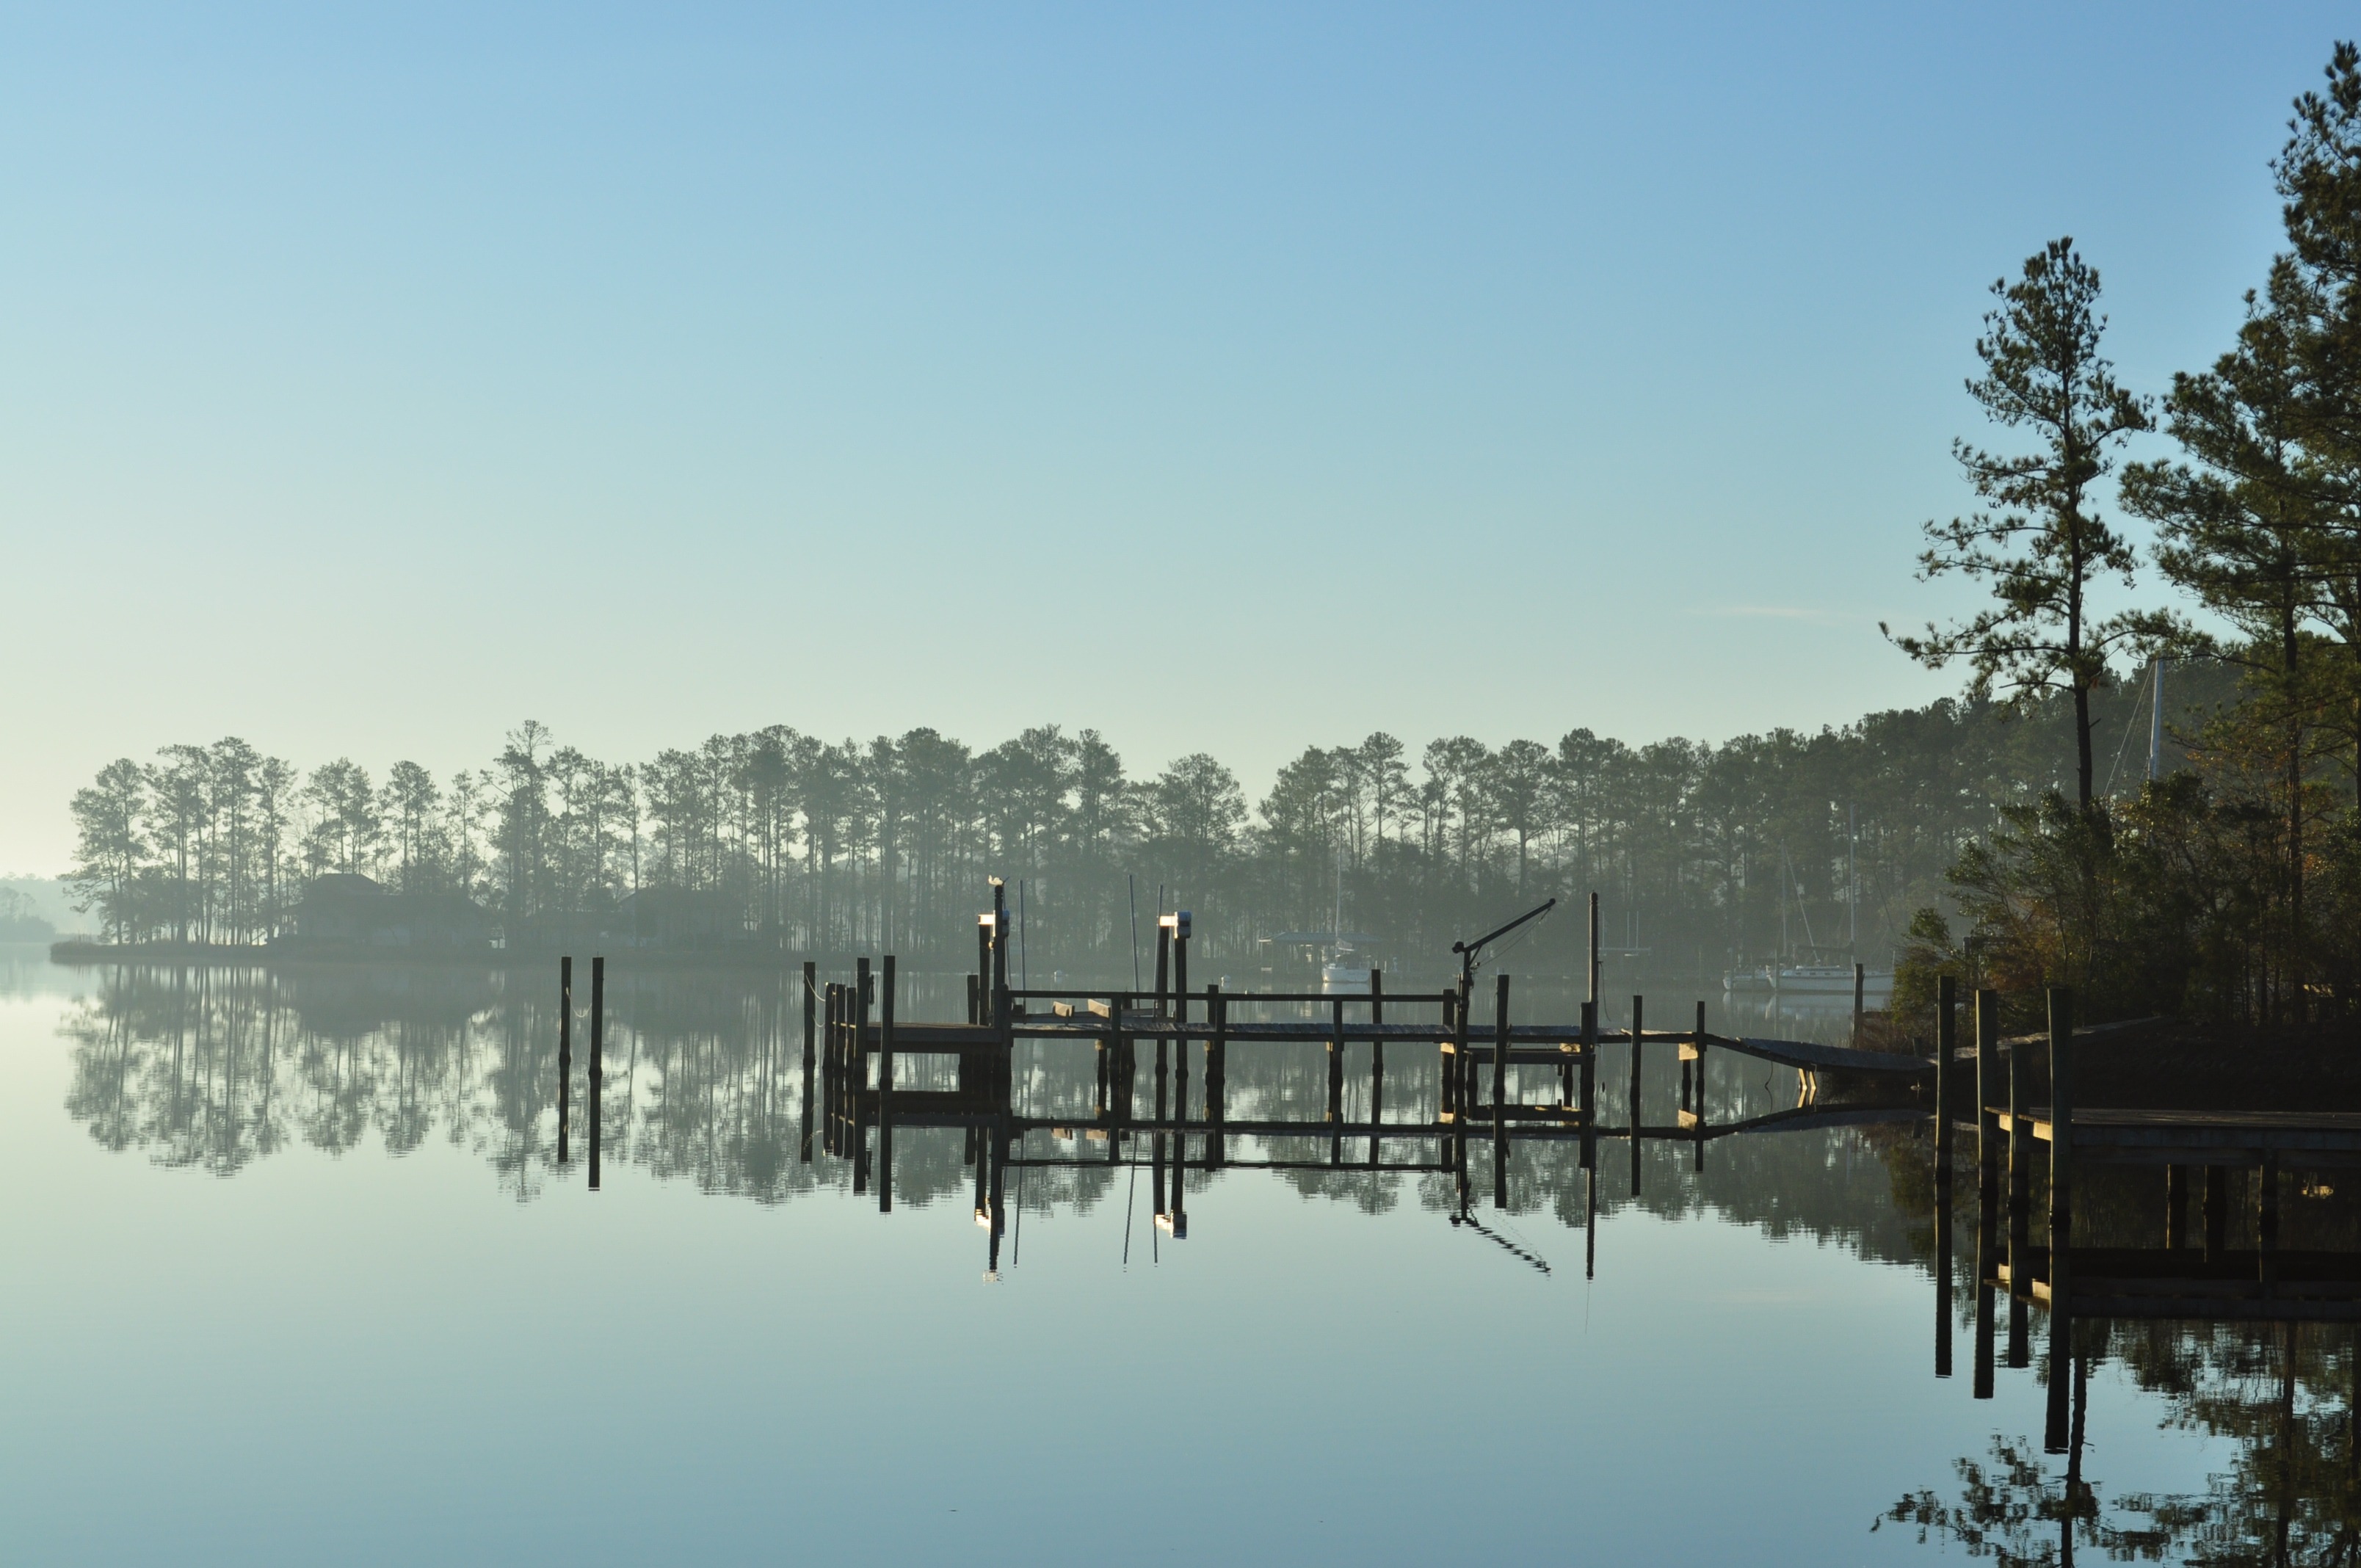
tree, water, nature, forest, horizon, winter, dock, sky, bridge, morning, shore, lake, dawn, pier, river, dusk, idyllic, evening, reflection, scenic, harbor, reservoir, waterfront, waterway, body of water, trees, woods, atmospheric phenomenon